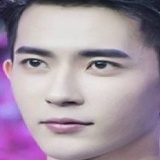
diễn viên Vu Mông Lung